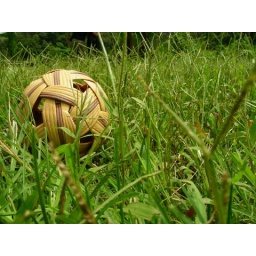
A pic of a ball in a field from my dear friend, Jorge. He took thiswhile traveling in Thailand.